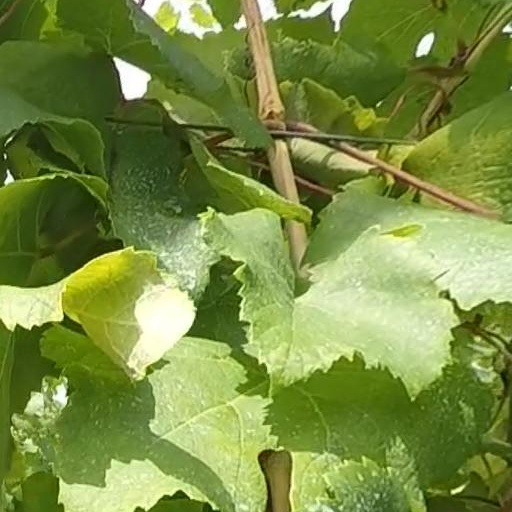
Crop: grape